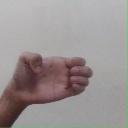
अक्षर: ख